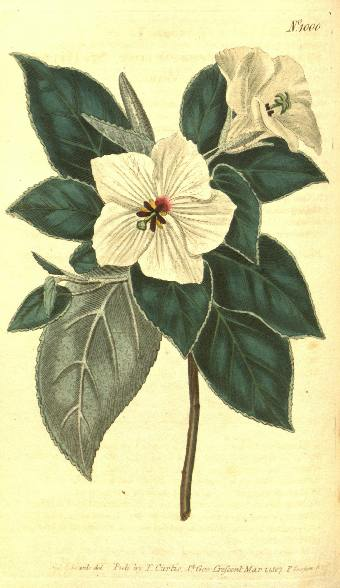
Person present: No